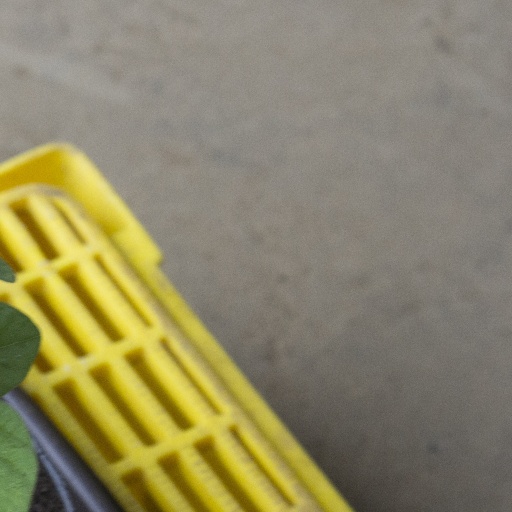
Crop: soybean